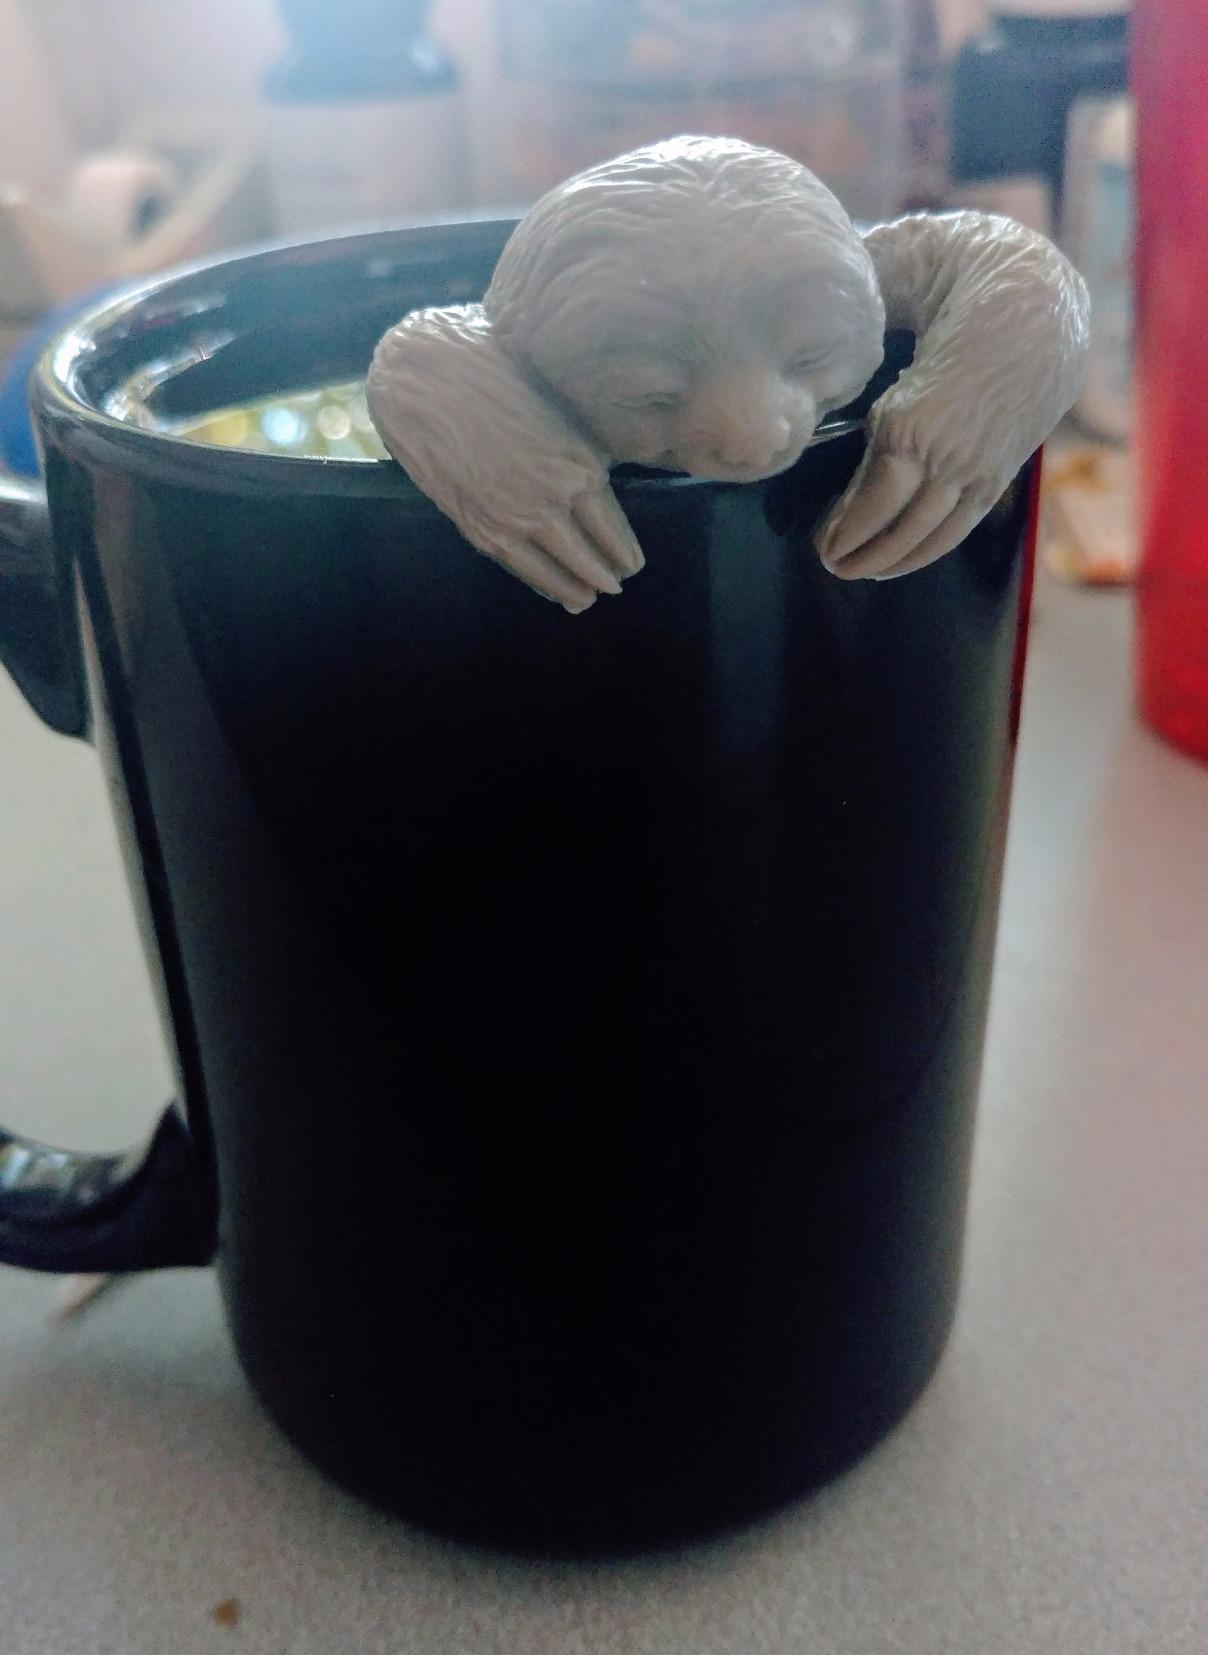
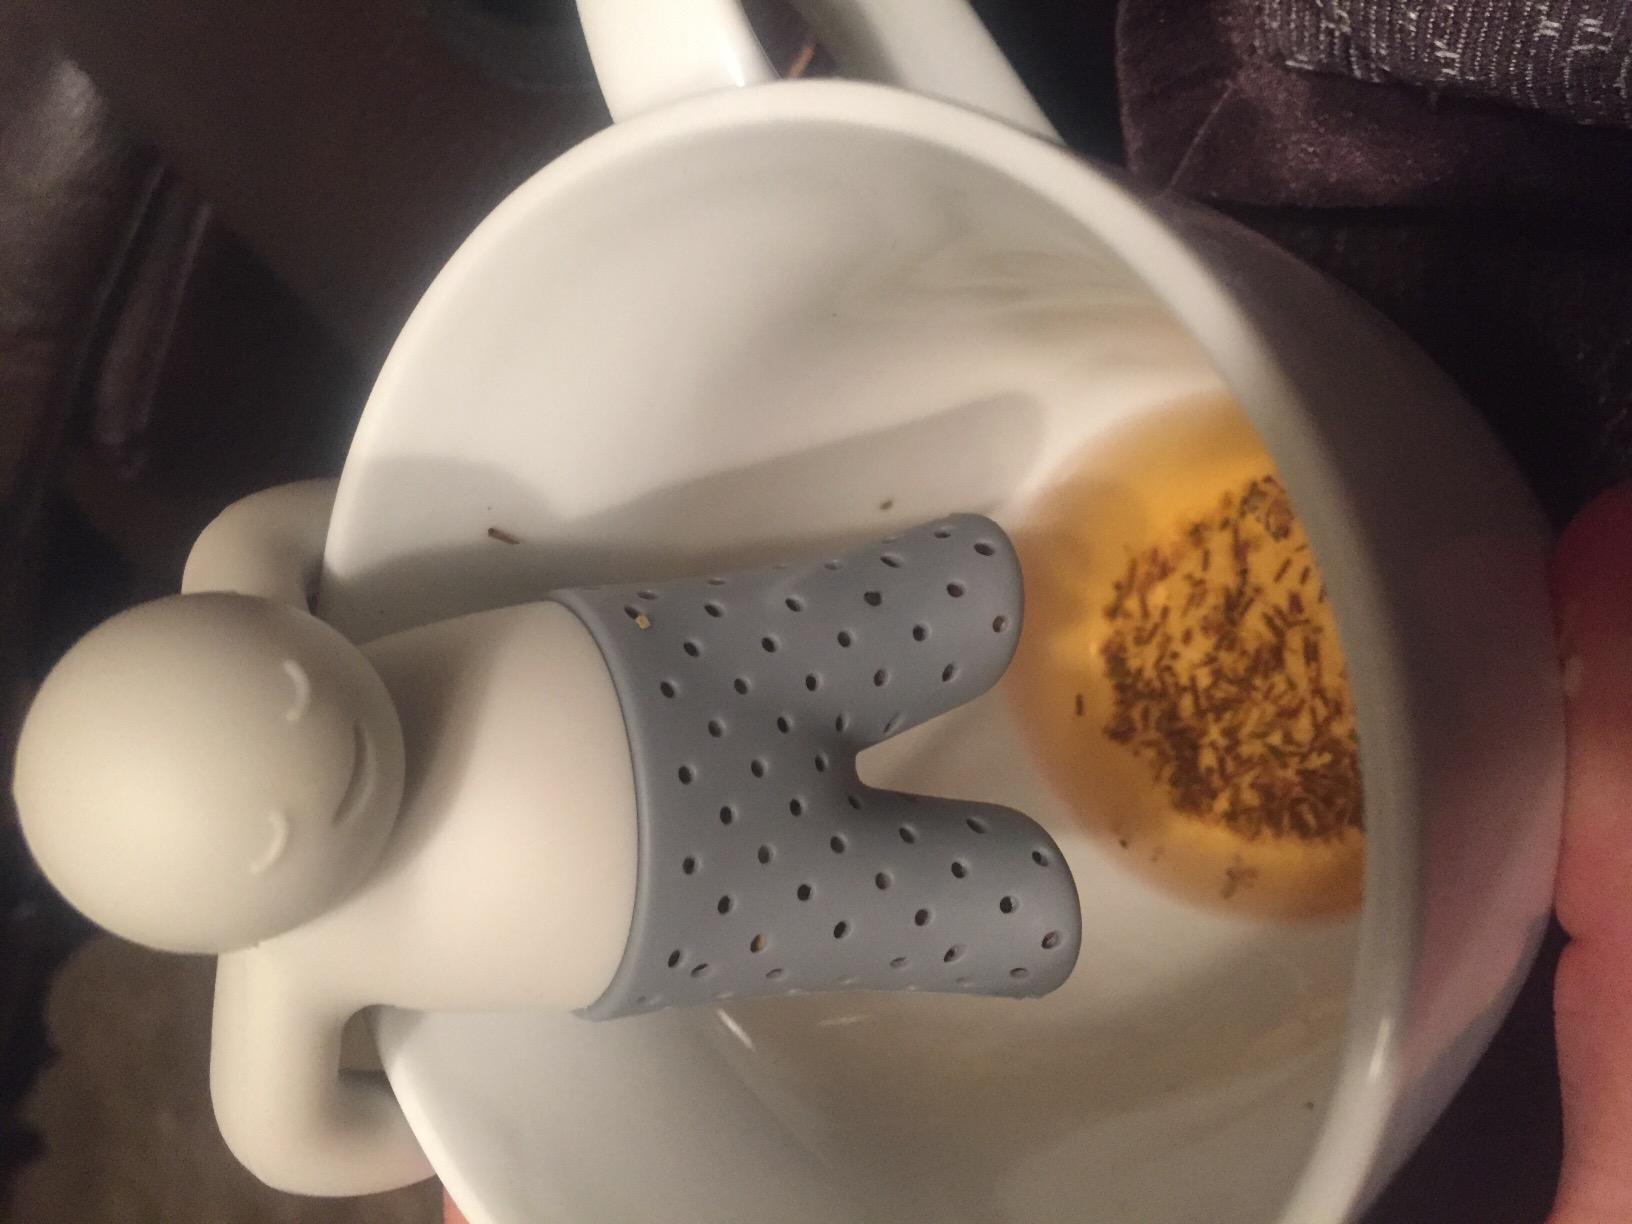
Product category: items_tea
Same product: no